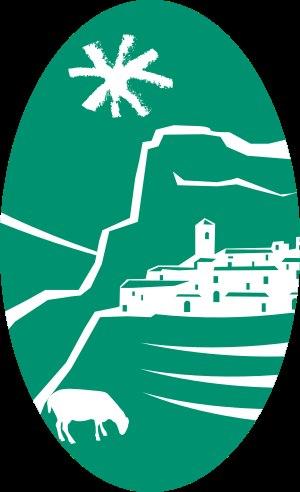
Le parc naturel régional des Préalpes d'Azur est un parc naturel régional français créé le 30 mars 2012 et situé dans le département des Alpes-Maritimes, en région Provence-Alpes-Côte d'Azur. Il est précisément localisé dans les Préalpes de Grasse, entre les vallées de la Siagne, du Loup, de la Cagne, de l'Estéron et du Var.